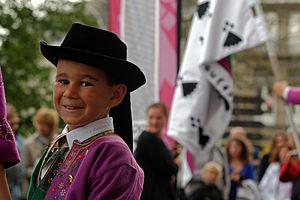
""Défilé en fête"". Cercle Bleunioù Sivi (Plougastel) lors du festival de Cornouaille 2013 le dimanche 28 juillet pour Kemper en Fête dans les rues de Quimper."
Kendalc'h est une confédération de cercles celtiques constituée fin 1950 à Quimper. Kendalc'h promeut la culture bretonne par le biais des arts populaires, basés sur huit champs d'action : la danse, le costume, la scène, la rue, la jeunesse, la formation, la musique et l'édition.